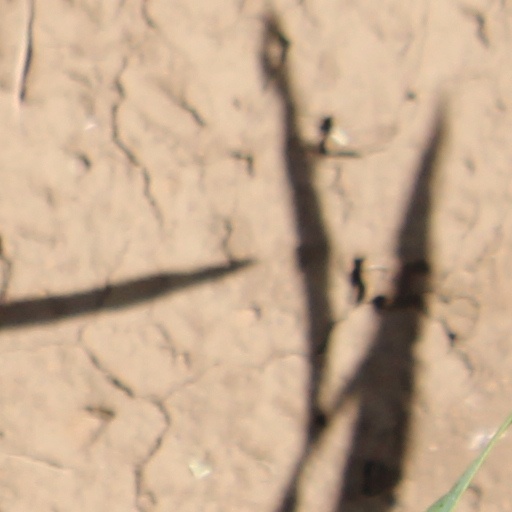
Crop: wheat